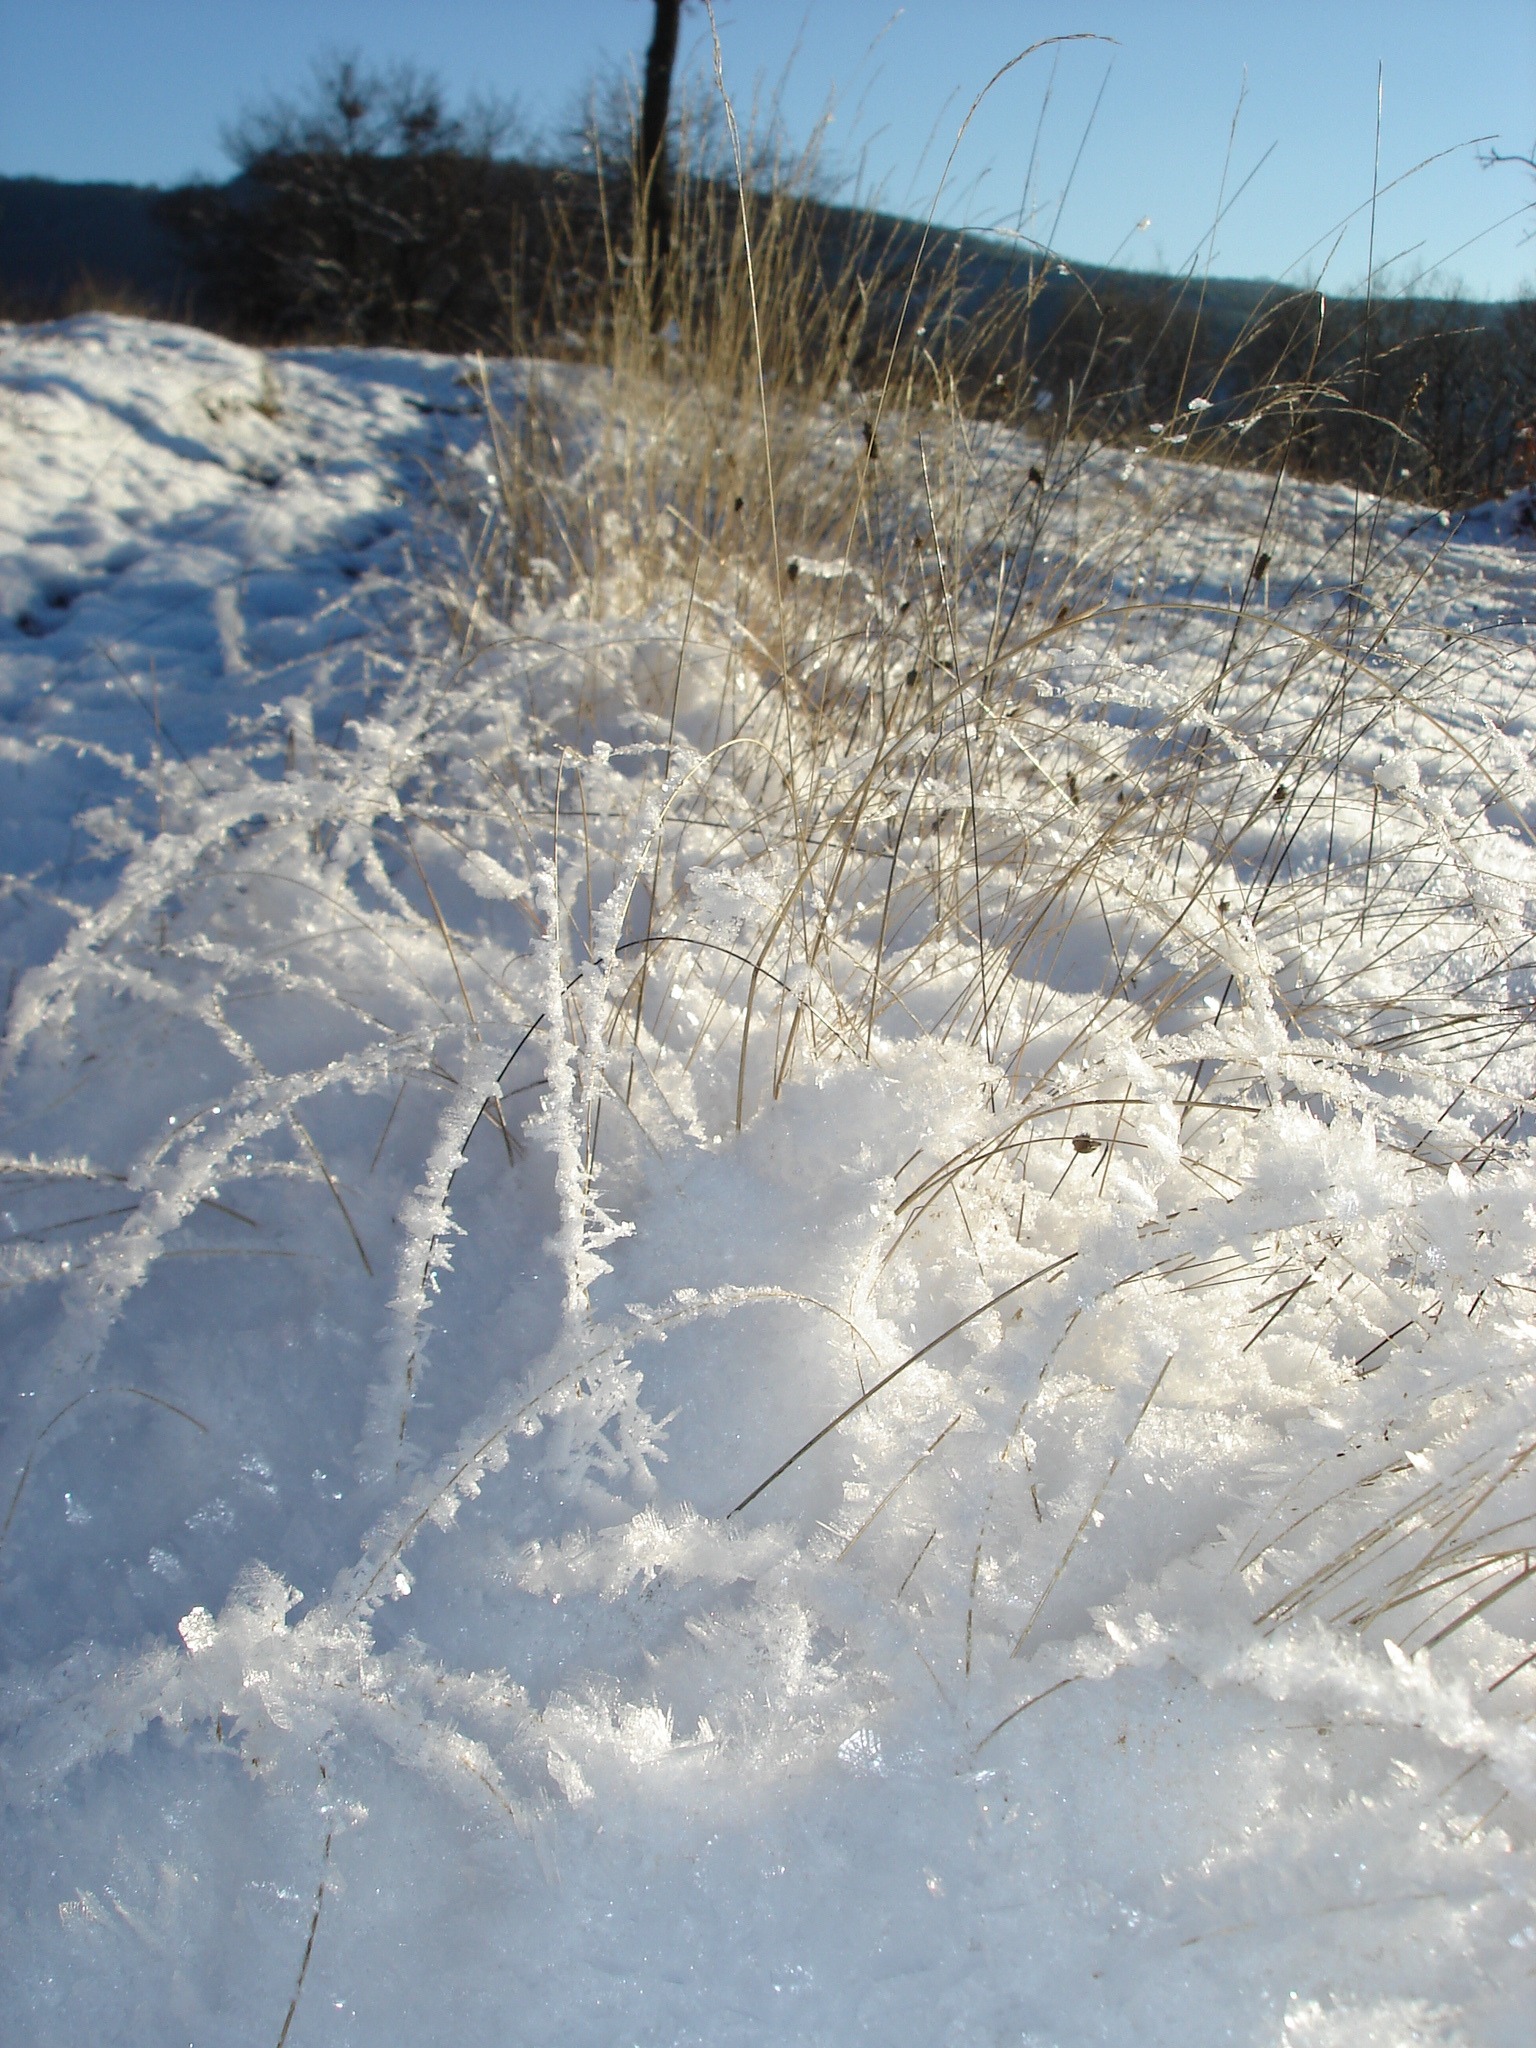
outdoor, snow, cold, winter, white, frost, ice, weather, snowy, frozen, season, snowfall, cool, snowstorm, blizzard, crystal, frosty, piste, freezing, snow storm, geological phenomenon, winter storm